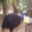
Label: bird